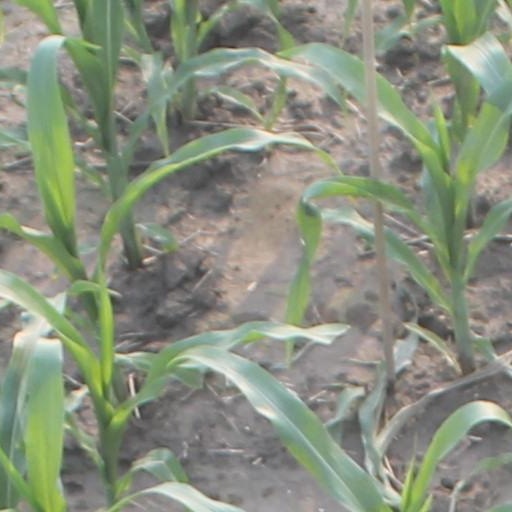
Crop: maize; corn